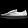
Label: Sneaker